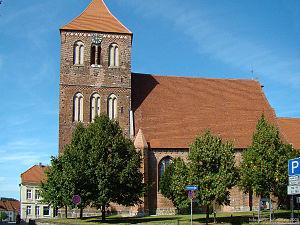
Teterow est une ville de l'Allemagne du nord-est qui remonte au XIIIᵉ siècle et qui est située dans le Mecklembourg-Poméranie-Occidentale. Elle a perdu plus de 2 000 habitants depuis la réunification.